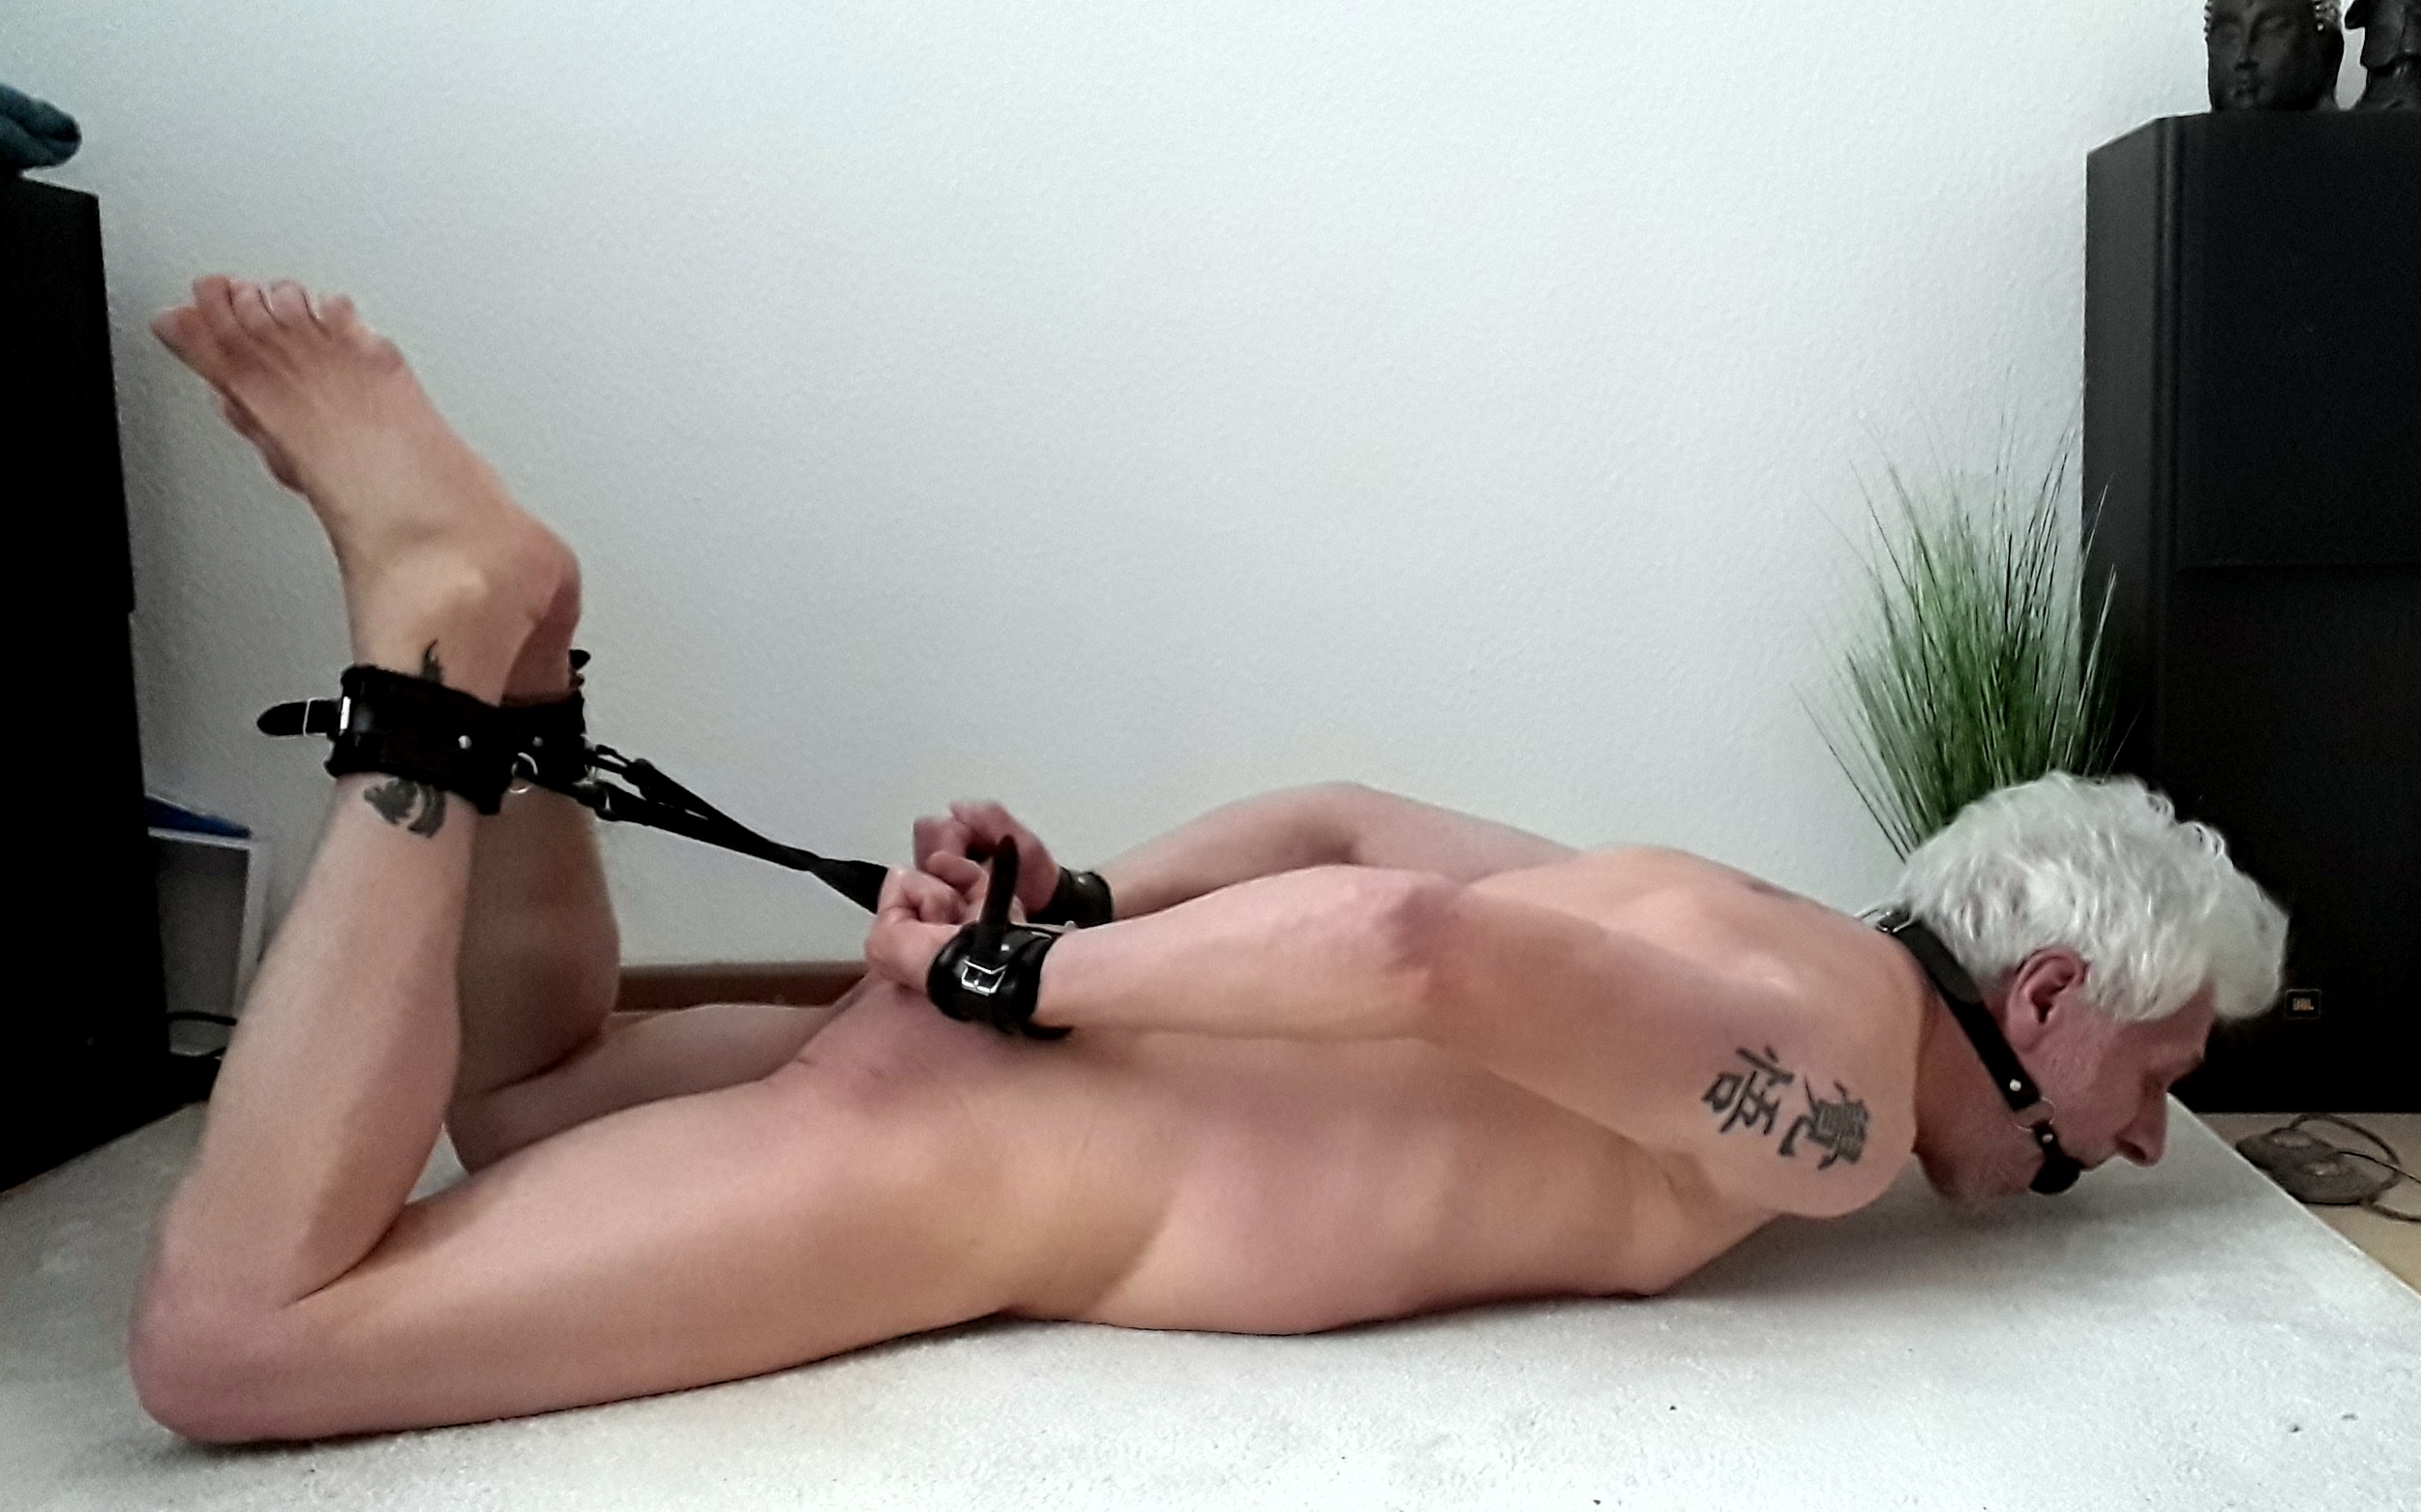
nude, man, erotic, joint, plant, shoulder, leg, muscle, human body, thigh, knee, finger, undergarment, black hair, abdomen, chest, foot, underpants, barefoot, human leg, wrist, lingerie, sitting, trunk, toe, briefs, thumb, art model, fashion accessory, flesh, calf, swimwear, jewellery, Barechested, grass, leisure, swimsuit bottom, photo shoot, nail, room, eyewear